Beach handball at the 2023 European Games

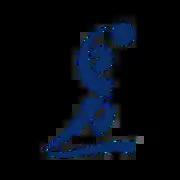

The Beach handball tournament at the 2023 European Games was held in Tarnów, Poland from 20 to 22 June 2023.